Two of Diamonds (album)

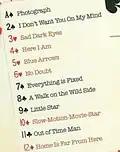
The cover art arranges the track listing in card suits.

Unlike Harvey's previous albums, "Two of Diamonds" does not feature a portrait of Harvey. The album cover features a selection of playing cards, including a joker, various suits of kings, queens, and jacks and centred is the eponymous two of diamonds. There were three design personnel assigned to design the cover for the album; Katy Beale, Marina Lutz and